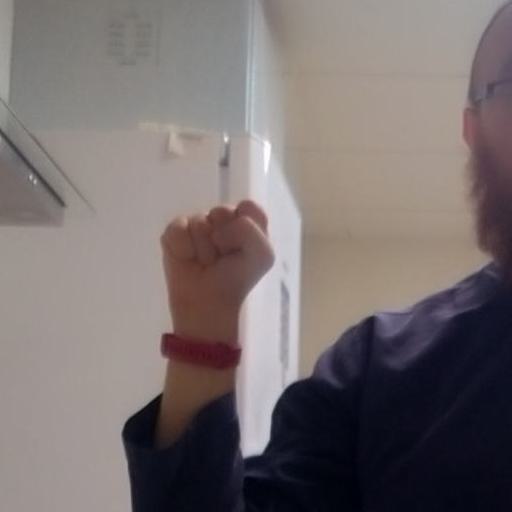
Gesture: fist